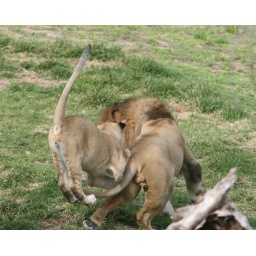
The fearless flying lion cub Bakari launches a sneak attack against the King of the Beasts